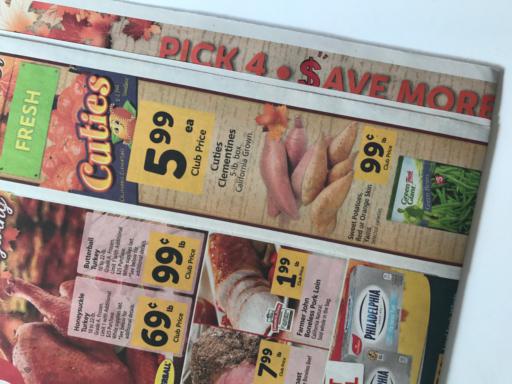
Waste category: paper